Charles Hubert Millevoye

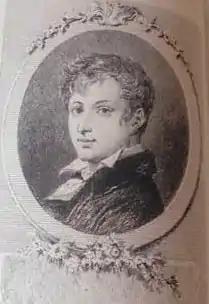
Depiction of Millevoye.

Charles Hubert Millevoye (24 December 1782 in Abbeville – 12 August 1816 in Paris) was a French poet several times honored by the Académie Française. He was a transitional figure between the eighteenth and the nineteenth centuries as revealed in his Romantic poems. His poem beginning "" (La Fauvette) is also well known as set to music in by Georges Bizet, as well as "," as referred to in Meyerbeer's and Louis Moreau Gottschalk's serenade for piano "," Op. 11.